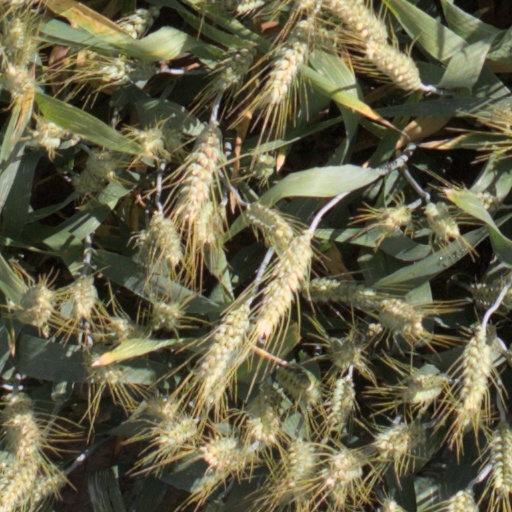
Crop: wheat